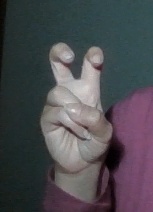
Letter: toot